Propaganda in Japan during the Second Sino-Japanese War and World War II

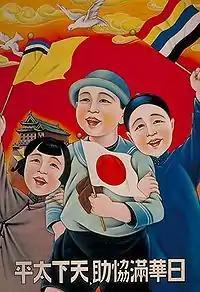
Poster of Manchukuo promoting harmony between Japanese, Chinese, and Manchu. The caption says: "With the help of Japan, China, and Manchukuo, the world can be at peace." The flags shown are, left to right: the flag of Manchukuo; the flag of Japan; the "Five Races Under One Union" flag, a flag of China at the time.

Japanese propaganda in the period just before and during World War II, was designed to assist the governing regime. Many of its elements were continuous with pre-war themes of Shōwa statism, including the principles of "kokutai, hakkō ichiu", and "bushido". New forms of propaganda were developed to persuade occupied countries of the benefits of the Greater Asia Co-Prosperity Sphere, to undermine American troops' morale, to counteract claims of Japanese atrocities, and to present the war to the Japanese people as victorious. It started with the Second Sino-Japanese War, which merged into World War II. It used a large variety of media to send its messages.